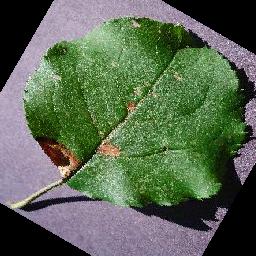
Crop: apple
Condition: black_rot